Southern beardless tyrannulet

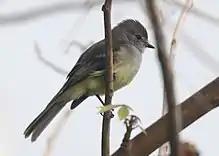
Country Inn - Panama City, Panama

The southern beardless tyrannulet is long and weighs . It is a small flycatcher with a long pointed warbler-like bill. The sexes have the same plumage. Adults of the nominate subspecies "C. o. obsoletum" have a grayish crown and nape; the crown feathers are often bushy with dark centers. They have white lores and a broken white eyering on an otherwise grayish white face. Their upperparts and tail are medium olive-gray. Their wings are dusky with whitish to creamy edges on the inner flight feathers. Their wing coverts have cinnamon tips that show as two wide bars on the closed wing. Their throat is grayish white and the rest of their underparts mostly pale yellow with a faint olive wash on the breast. Juveniles are duller and browner than adults with pale buffish white underparts. Both sexes of all subspecies have a brown iris, a horn-colored maxilla, a dull orangish or pinkish mandible, and gray legs and feet.